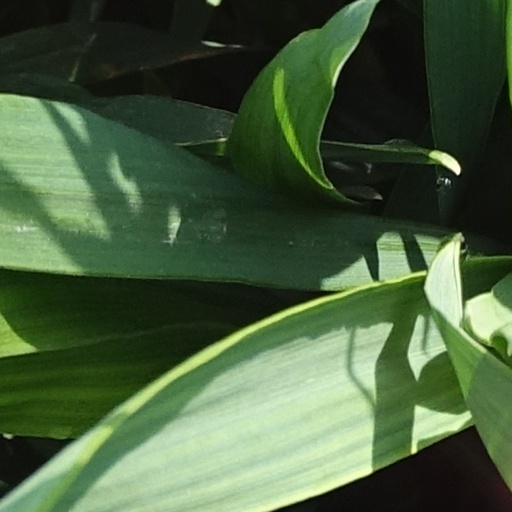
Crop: wheat